Top 14

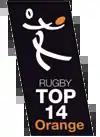
Top 14 logo used through the 2011–12 season

The competition saw an enormous rise in popularity in 2005–06, with attendance rising to an average of 9,600, up by 25% from 2004 to 2005, and numerous sellouts. On 15 October 2005, Stade Français drew a crowd of 79,502 at Stade de France for their home match against Toulouse; this broke the previous French attendance record for a regular-season league match in "any" sport (including football) by over 20,000. That record was broken on 4 March 2006, when Stade Français drew 79,604 to a rematch of the 2004–05 final against Biarritz at Stade de France. It was broken again on 14 October 2006 with 79,619 as the same two opponents met, and a fourth time on 27 January 2007, with 79,741 for another Stade Français-Toulouse match. During the regular season 2010–2011, the average attendance per match reached 14,184. In 2011, Canal+ indicated that evening matches were being watched by between 800,000 and 850,000 viewers while afternoon matches were watched by around 700,000 viewers. In recent years, numerous foreign players have joined Top 14 teams.